Noble Causes

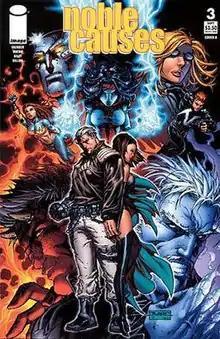

Noble Causes is an American comic book series created and written by Jay Faerber, illustrated by a variety of artists and published by Image Comics. It was launched in 2002.